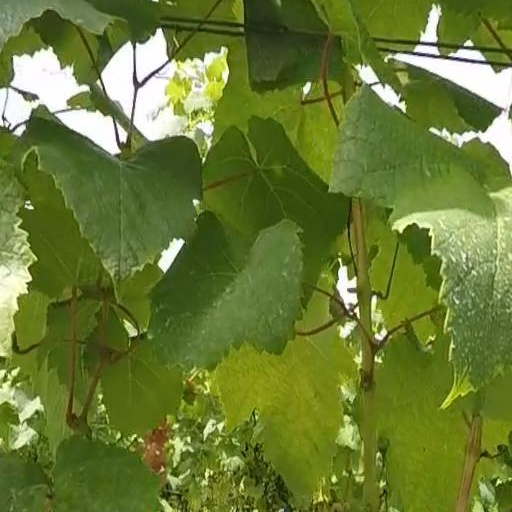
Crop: grape